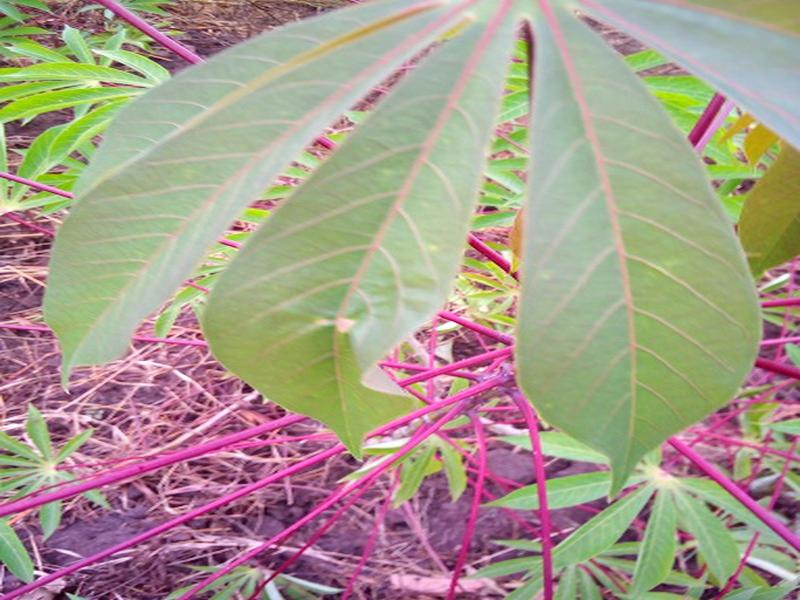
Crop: cassava
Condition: healthy